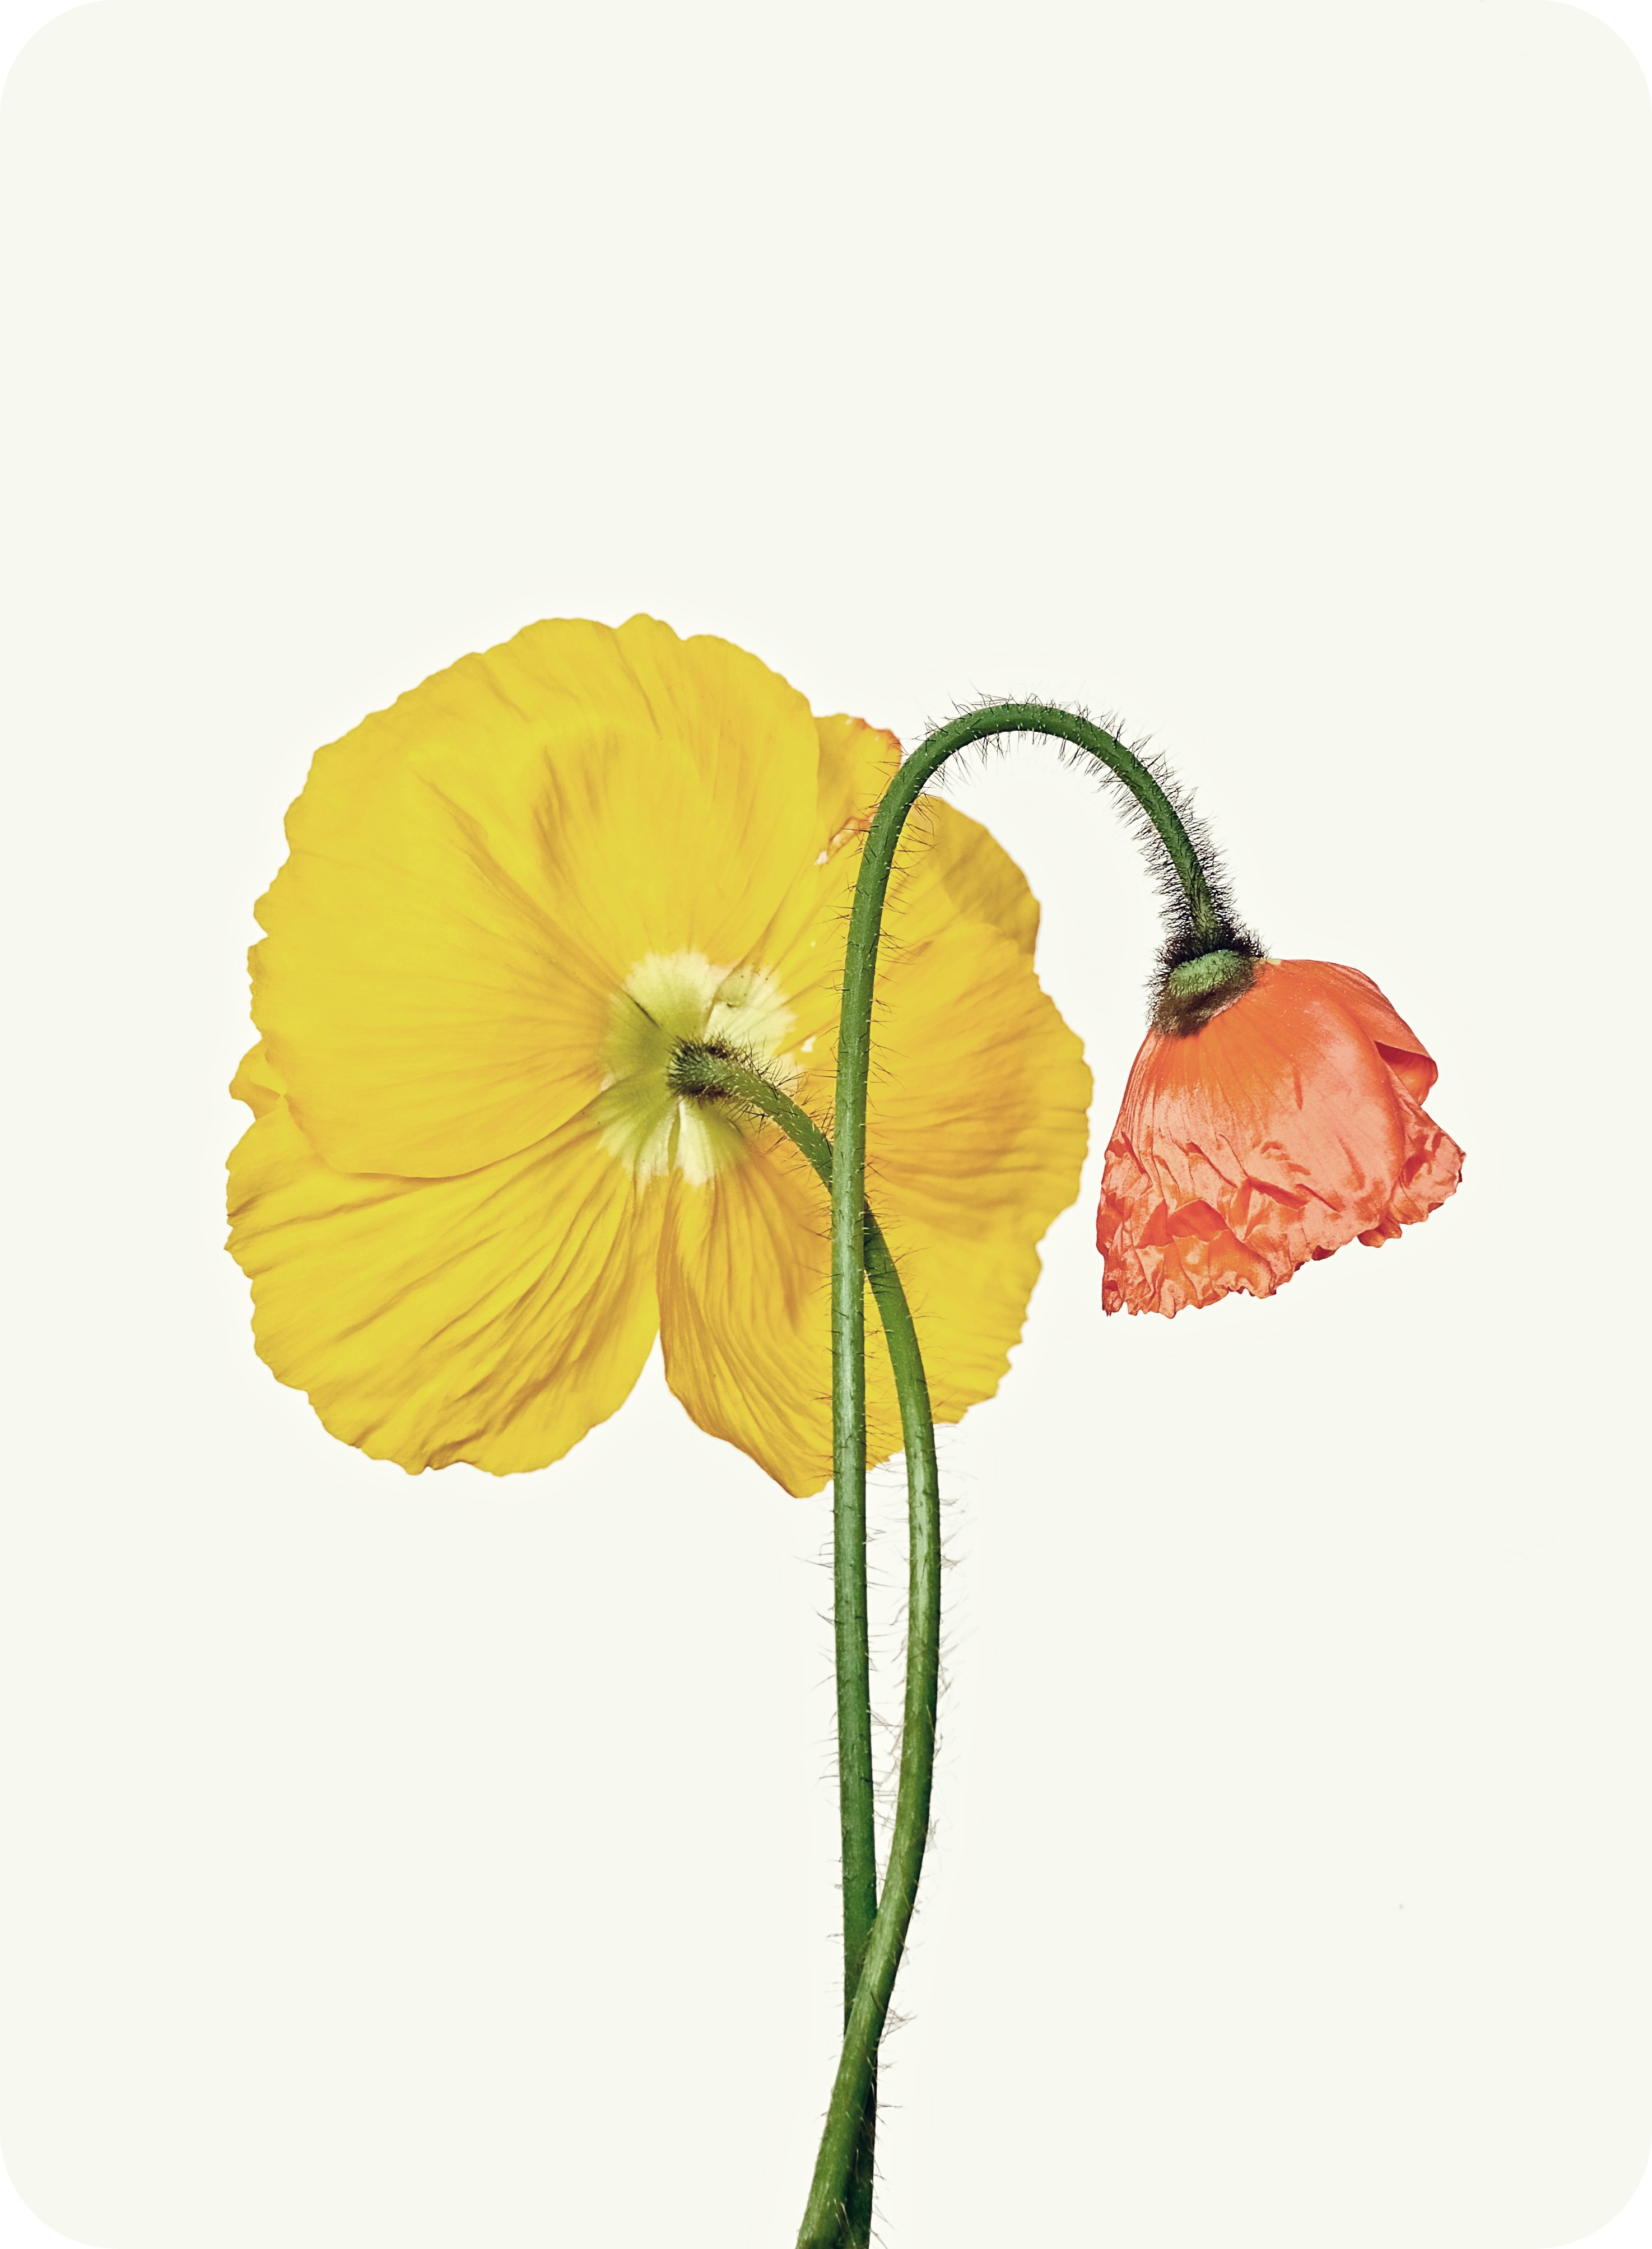
blossom, plant, flower, petal, bloom, summer, orange, yellow, product, poppy, flowering plant, cut flowers, yellow poppy, land plant, poppy family